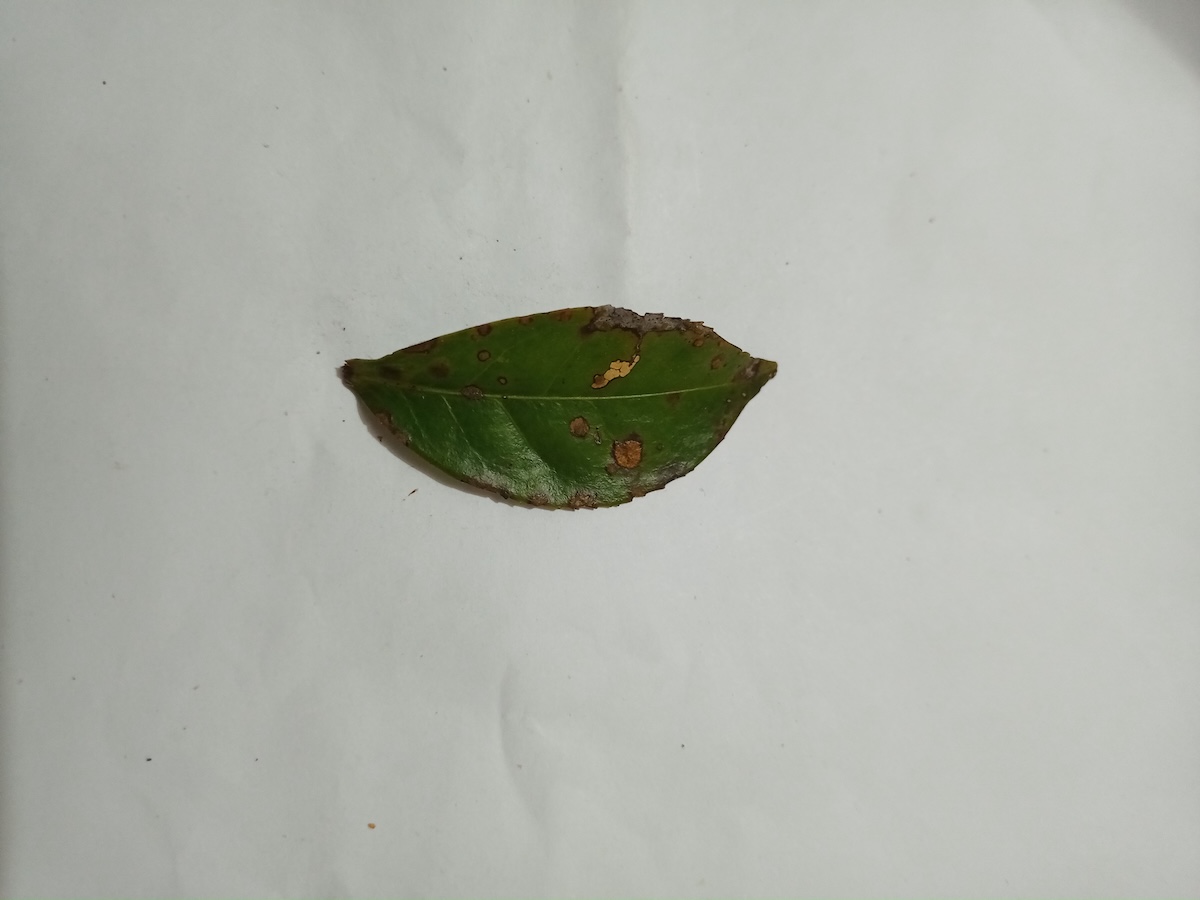
Label: Brown Blight